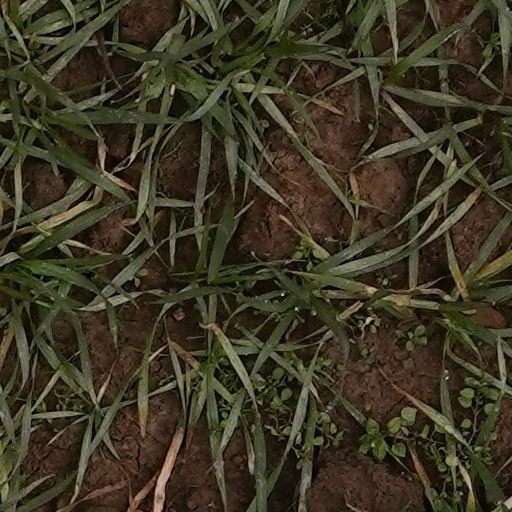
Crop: wheat